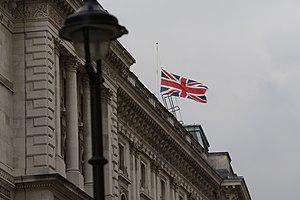
Un drapeau en berne est un drapeau maintenu à mi-hauteur de son mât dans des circonstances particulières, deuil national ou tragédie, à la suite de la décision d'un État ou d'une organisation s'occupant de commémoration. Le drapeau est d'abord hissé en haut de son mât puis abaissé à mi-hauteur ou juste hors d'atteinte. En principe, les autres drapeaux sont également mis en berne ou complètement retirés. Si cette hampe est trop petite pour baisser le drapeau de manière suffisante ou si le mât n'est pas muni d'une drisse et de poulies, le drapeau peut être complété par un ruban arborant la couleur du deuil au sommet de la hampe, voire retiré et remplacé par un voile noir.